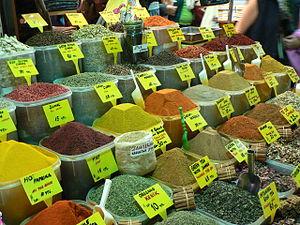
Le Bazar aux épices ou Marché aux épices, appelé également Marché égyptien est un marché situé dans le quartier d'Eminönü à Istanbul en Turquie. Après le "Grand Bazar, c'est le deuxième marché couvert d'Istanbul.